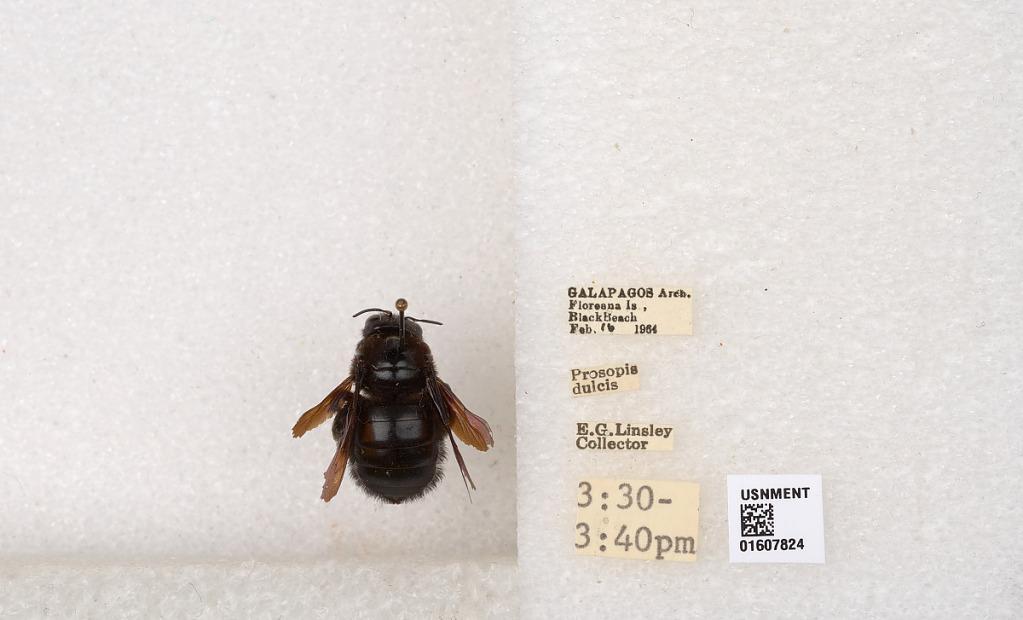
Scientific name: Xylocopa (Neoxylocopa) darwini Cockerell
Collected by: E. Linsley
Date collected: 1964-2-16
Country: Ecuador
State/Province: Galapagos
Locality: Floreana Is., Black Beach
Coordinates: -1.27619, -90.4875